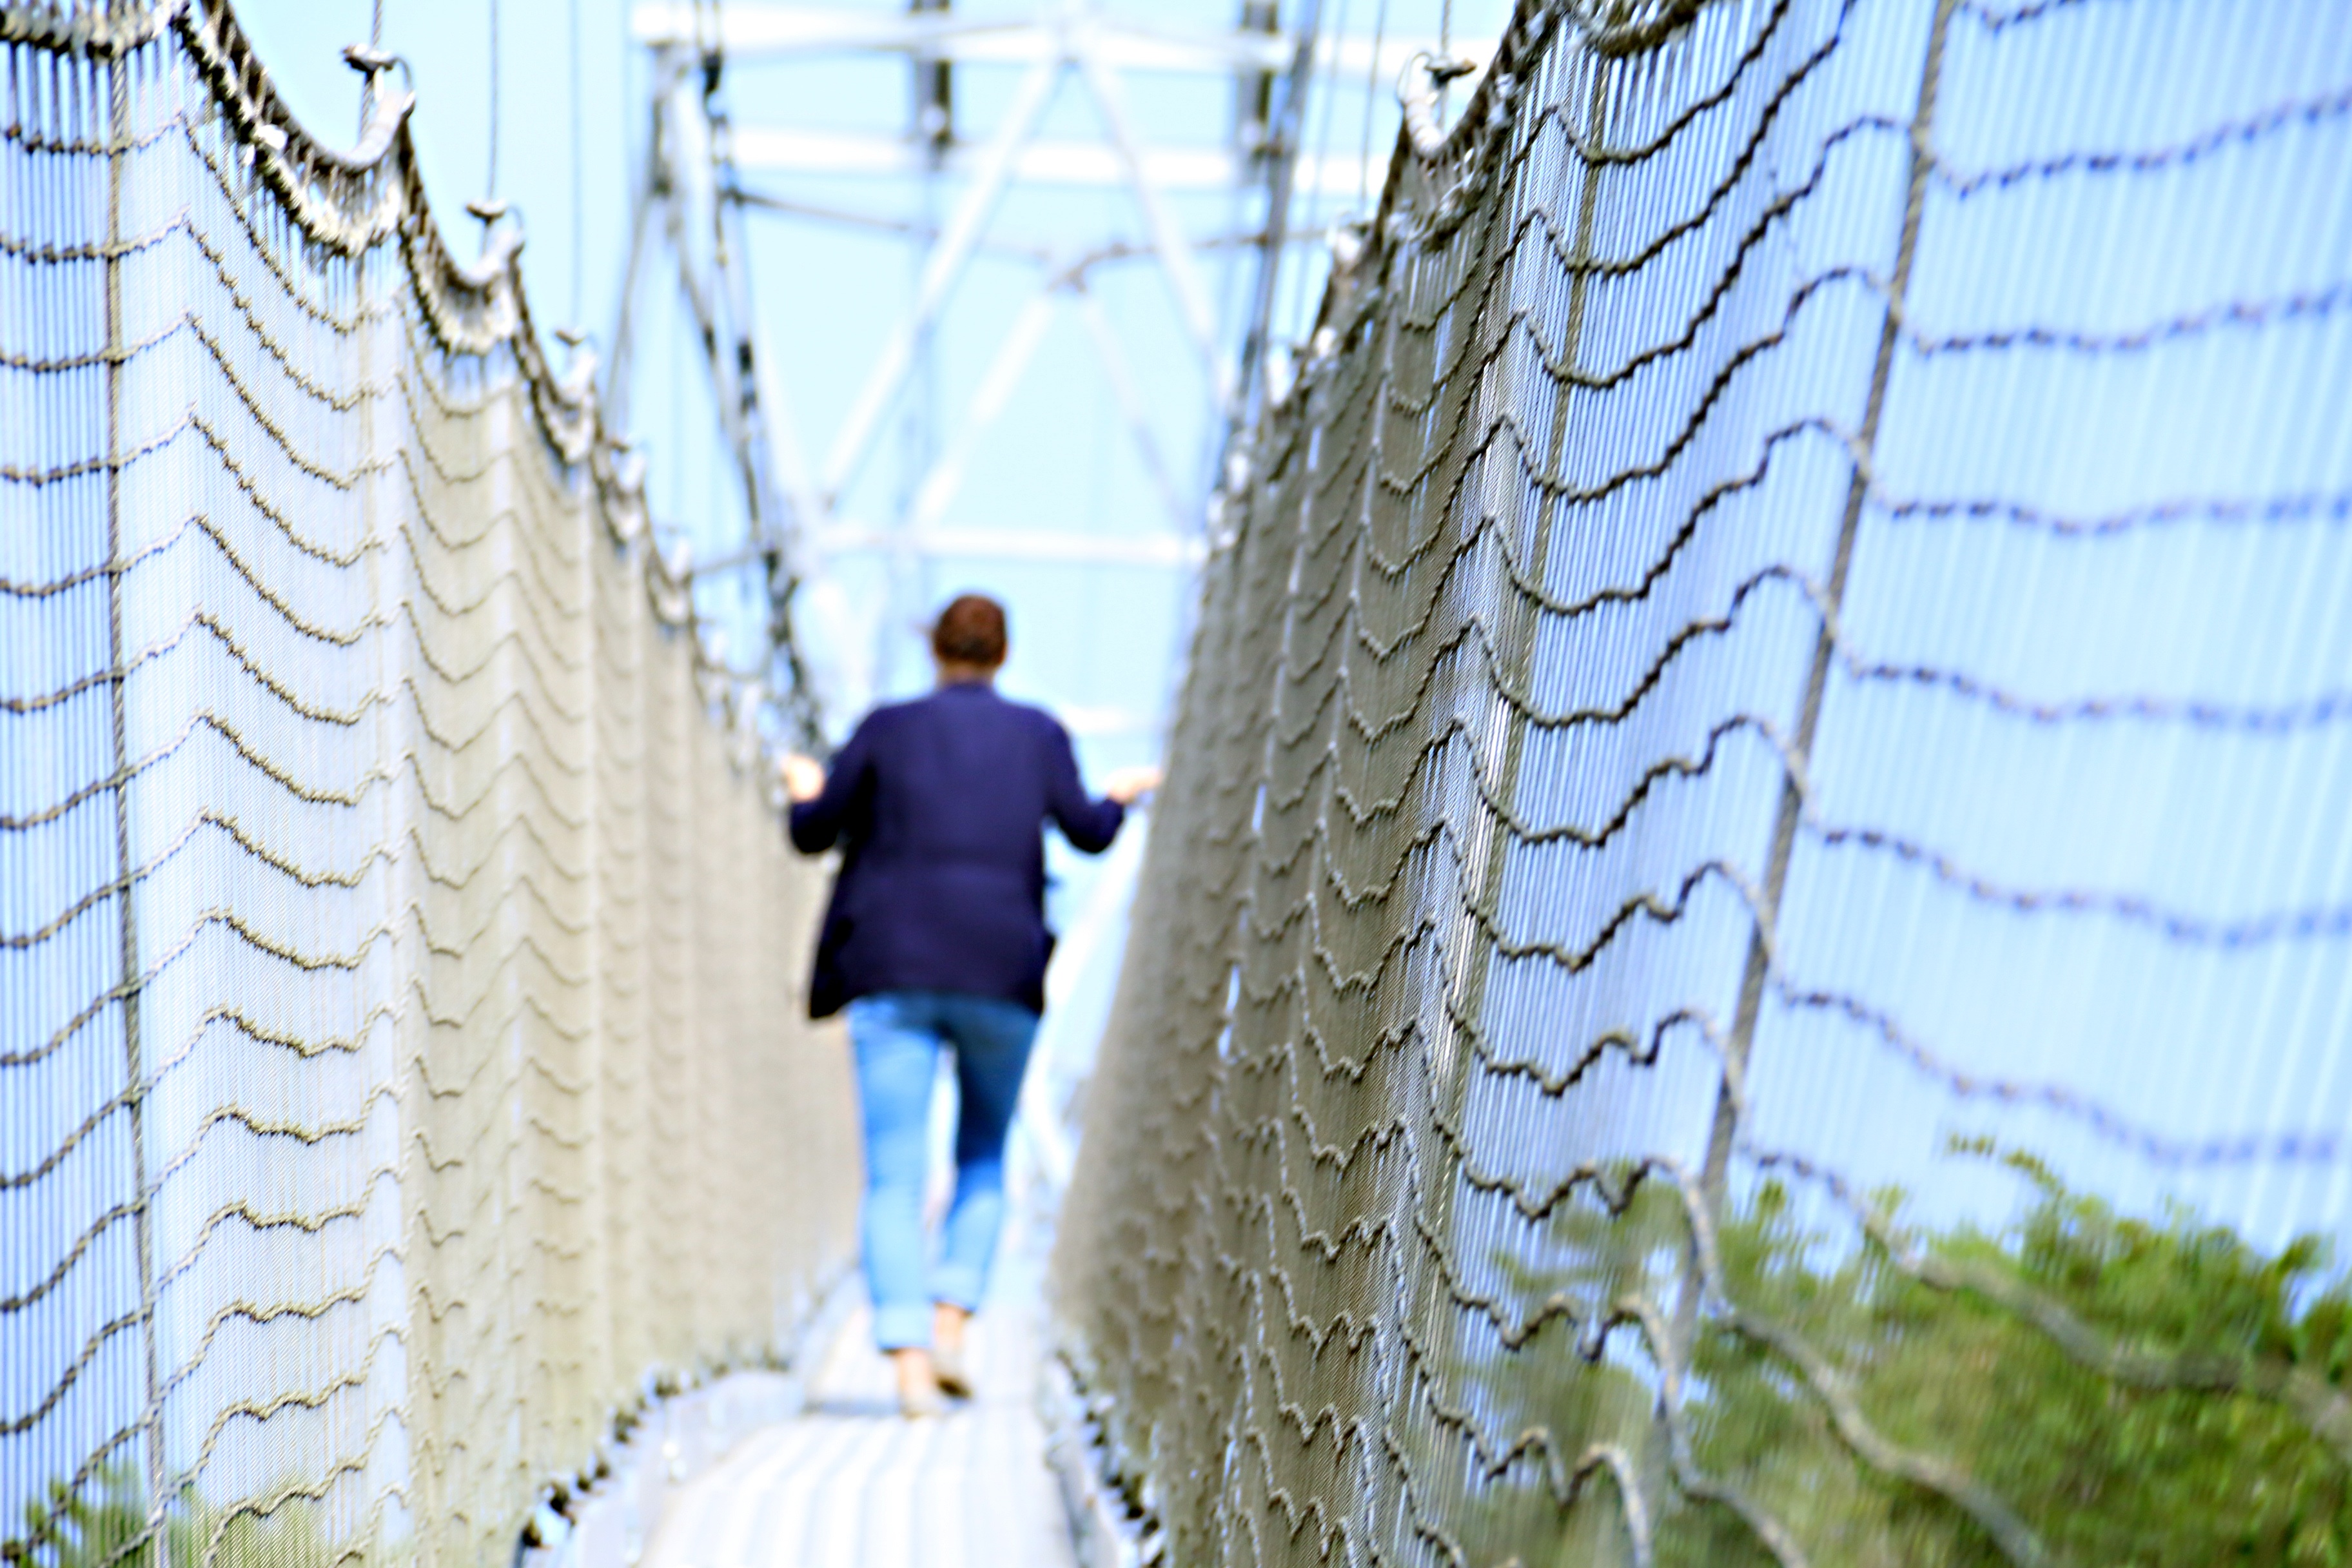
spring, blue